Southern Ndebele language

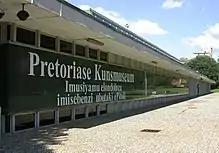
Bilingual sign in Afrikaans and Transvaal Ndebele at the Pretoria Art Museum

isiNdebele, also known as Southern Ndebele is an African language belonging to the Mbo group of Bantu languages, spoken by the Ndebele people of South Africa.